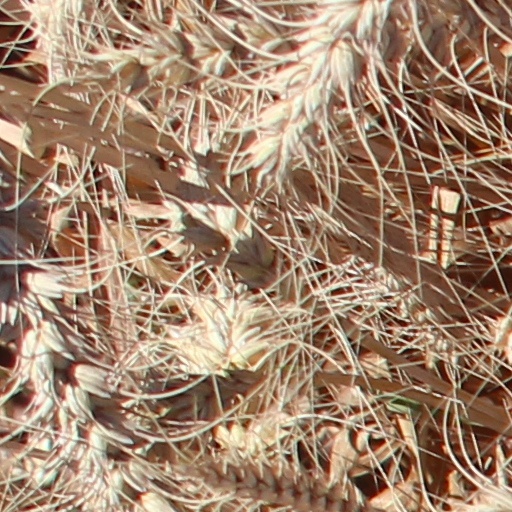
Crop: wheat